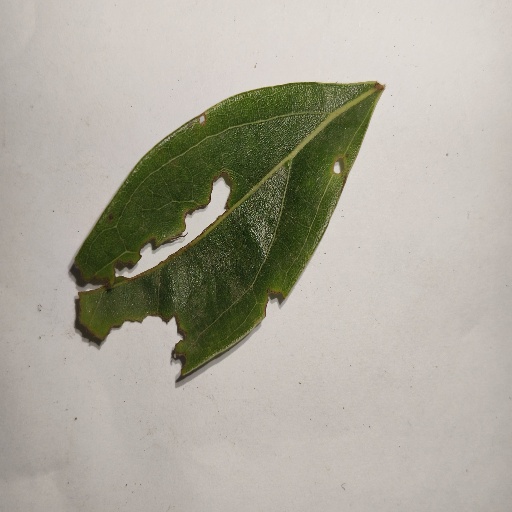
Species: Camphor
Leaf condition: Shot Hole